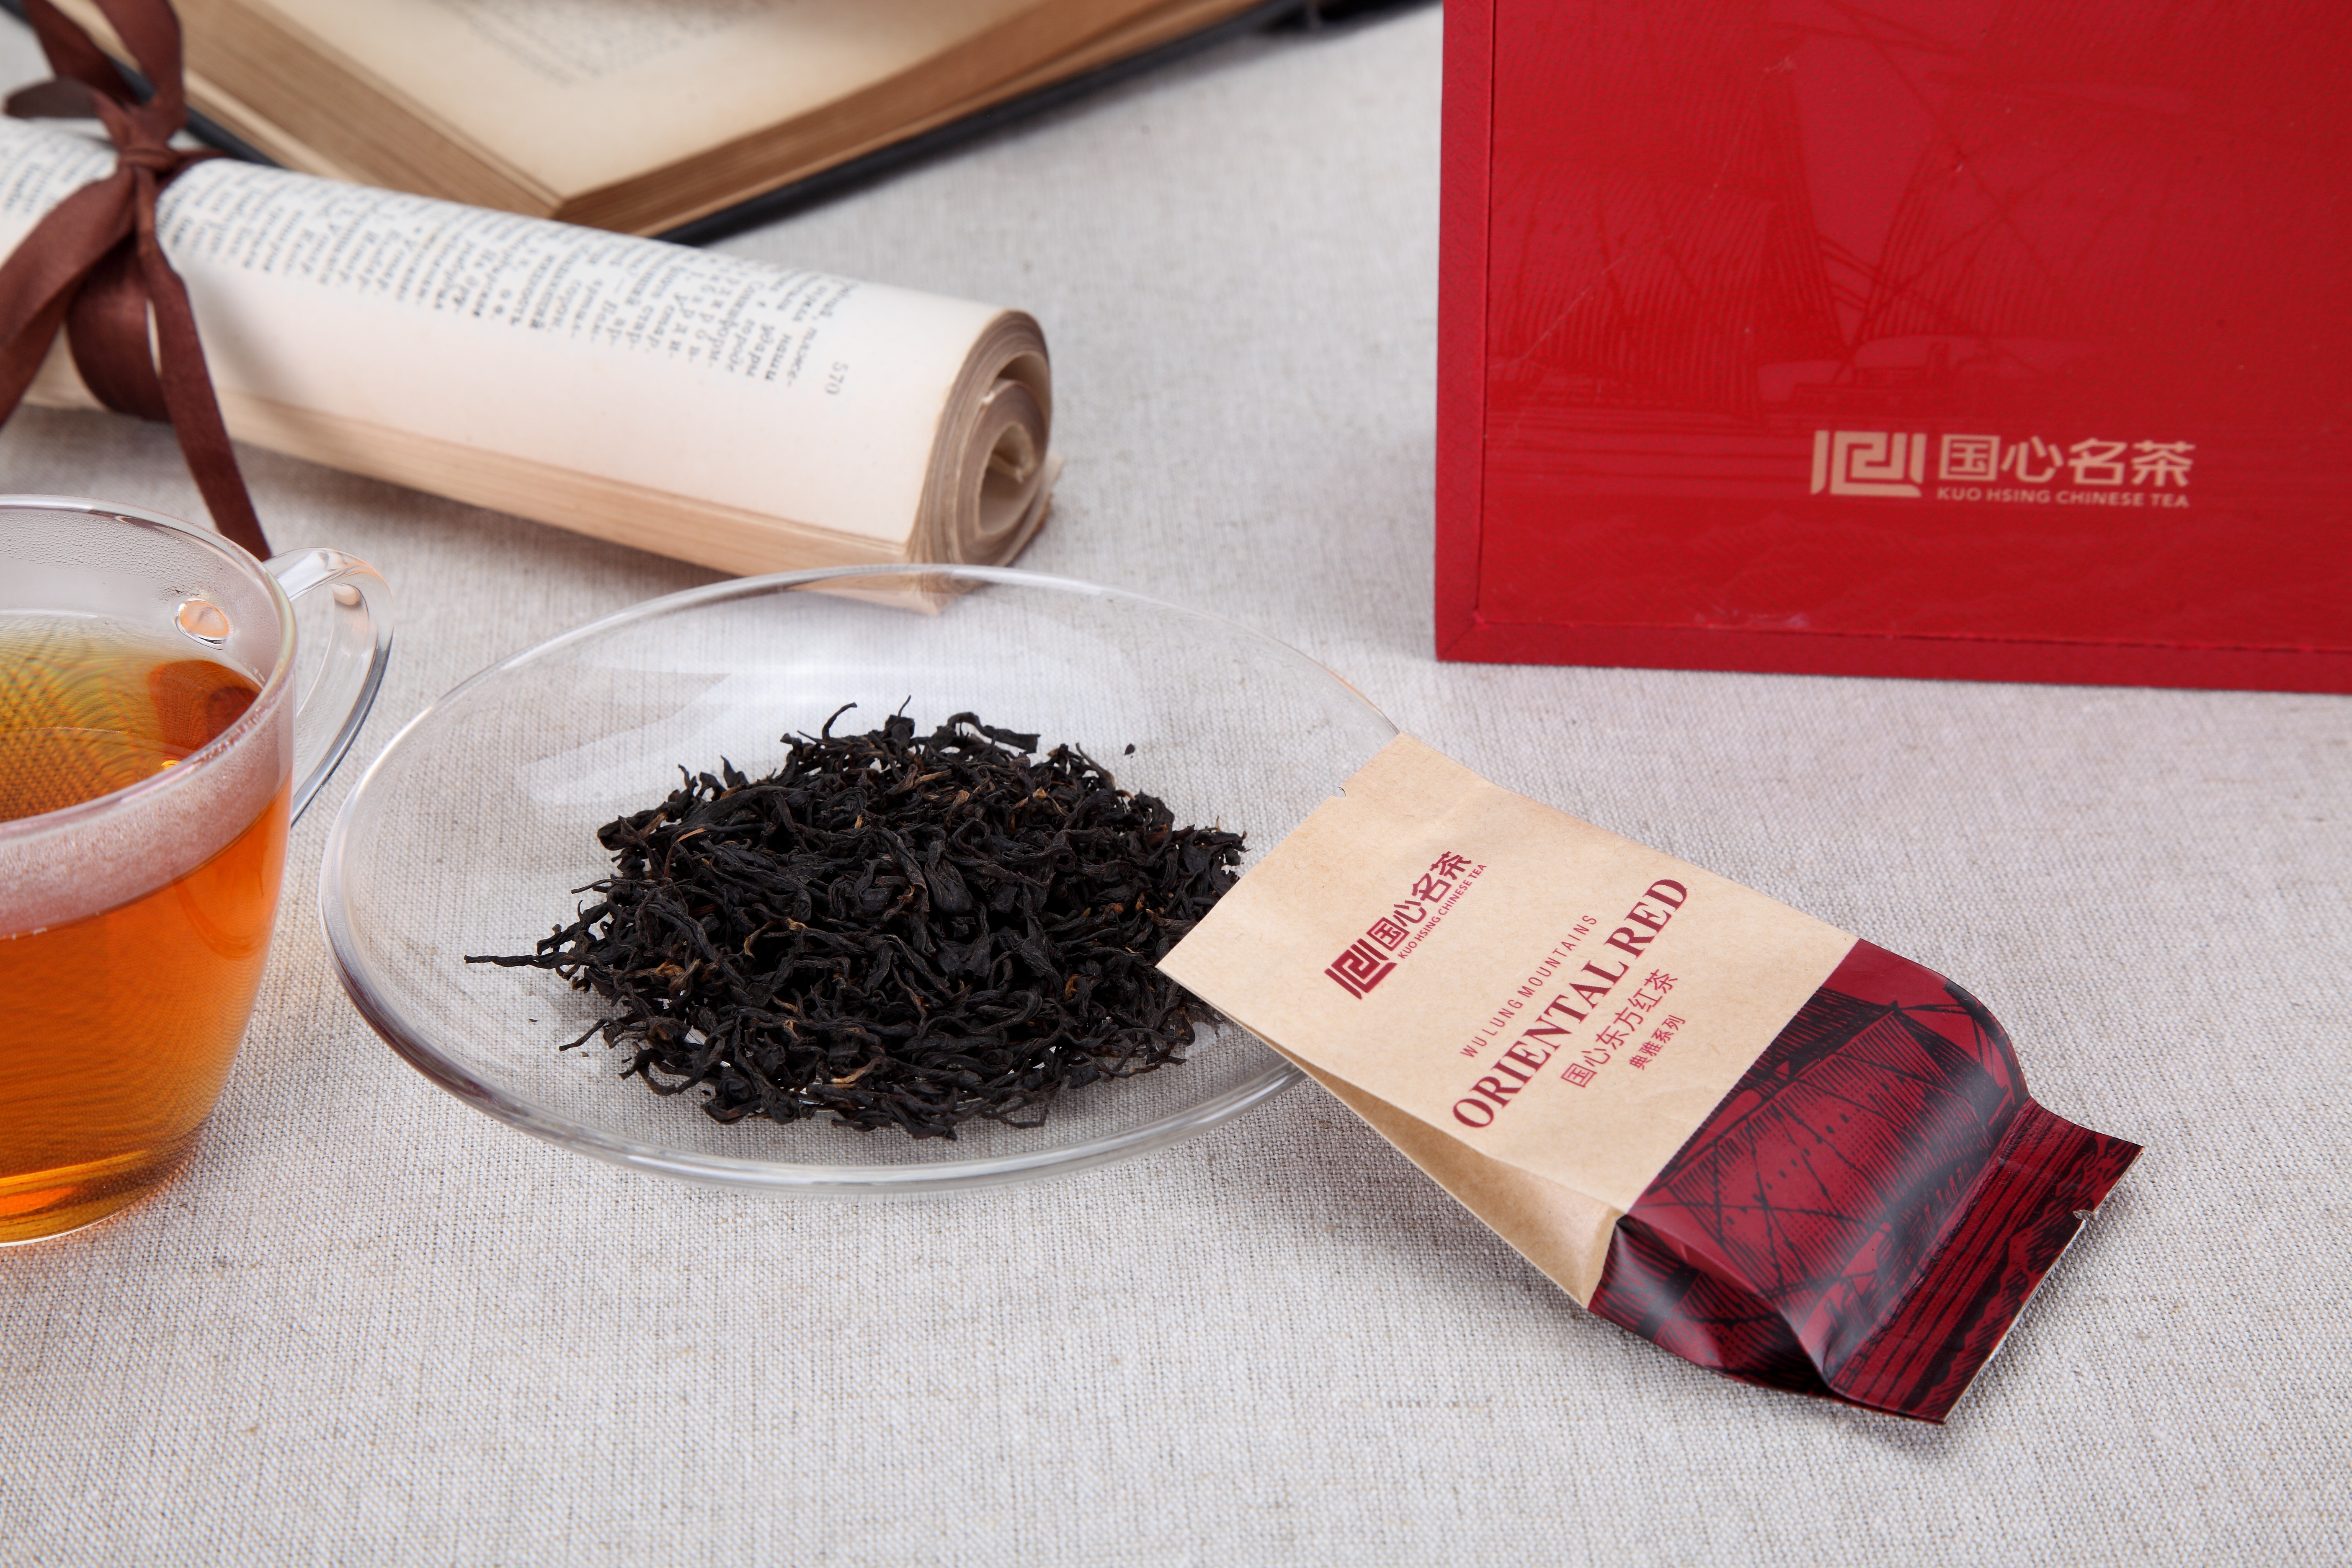
tea, food, beverage, drink, flavor, black tea